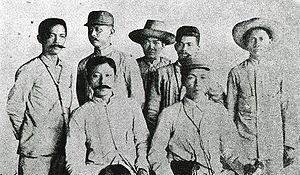
Le pacte de Biak-na-Bato est signé le 14 et 15 décembre 1897 entre le royaume d’Espagne et les insurgés philippins du Katipunan lors de la révolution philippine. Il instaure un cessez-le-feu entre les deux parties.
Mariano Nuñez Llanera était un révolutionnaire et général philippin qui combattit durant la révolution philippine puis la guerre américano-philippine.
Pedro Alejandro Paterno y de Debera Ignacio était un illustrado et homme politique philippin, ainsi qu’un écrivain et un poète. Il fut Premier ministre de la Première République des Philippines de mai à novembre 1899. Ses dates de naissance et de mort sont incertaines : certaines sources indiquent 17 février 1857 - 26 avril 1911, tandis que d’autres donnent 27 février 1857 - 11 mars 1911 ou 27 février 1858 - 11 mars 1911.